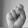
ASL letter: S